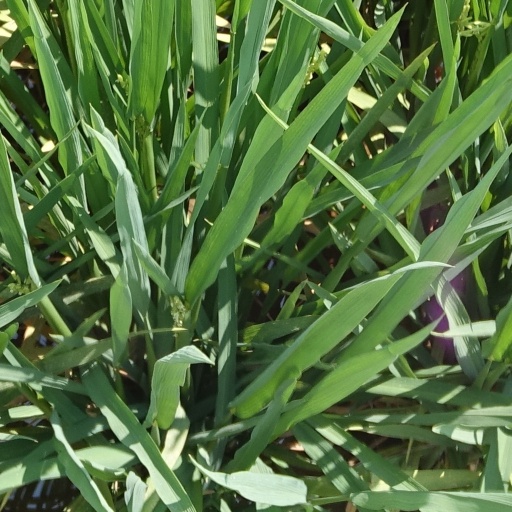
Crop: rice